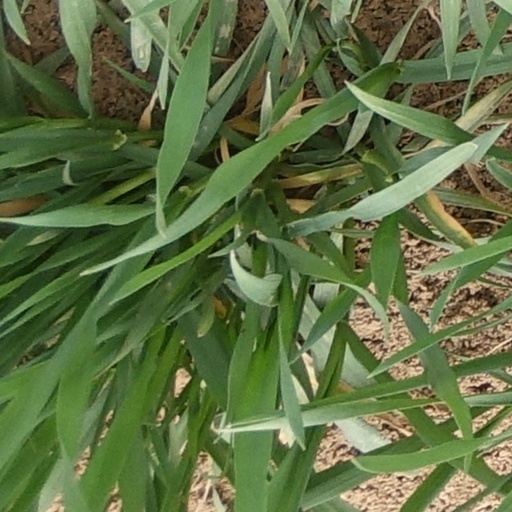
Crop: wheat